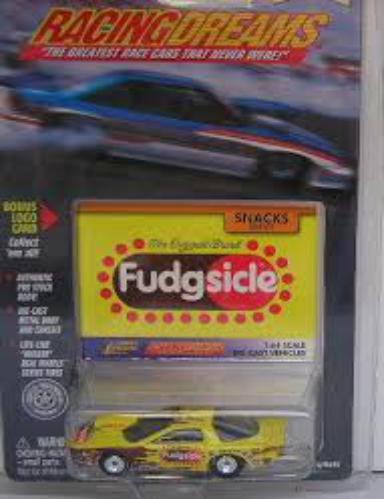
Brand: Fudgsicle
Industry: Food